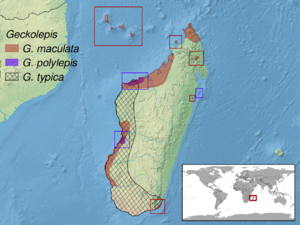
Geckolepis est un genre de geckos de la famille des Gekkonidae.